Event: Ecuador Earthquake
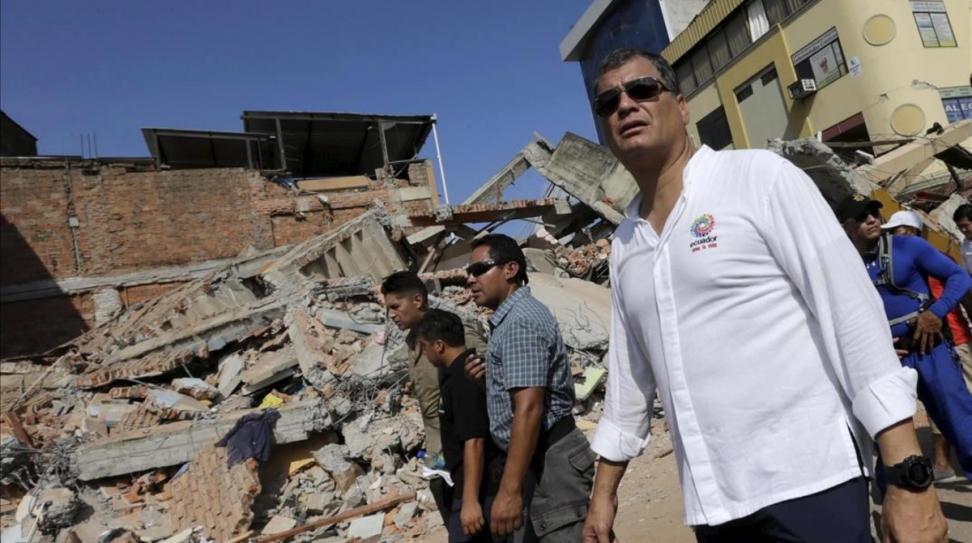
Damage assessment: damage